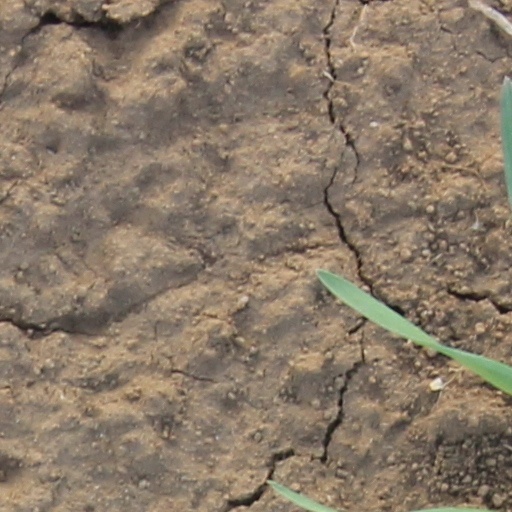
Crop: wheat